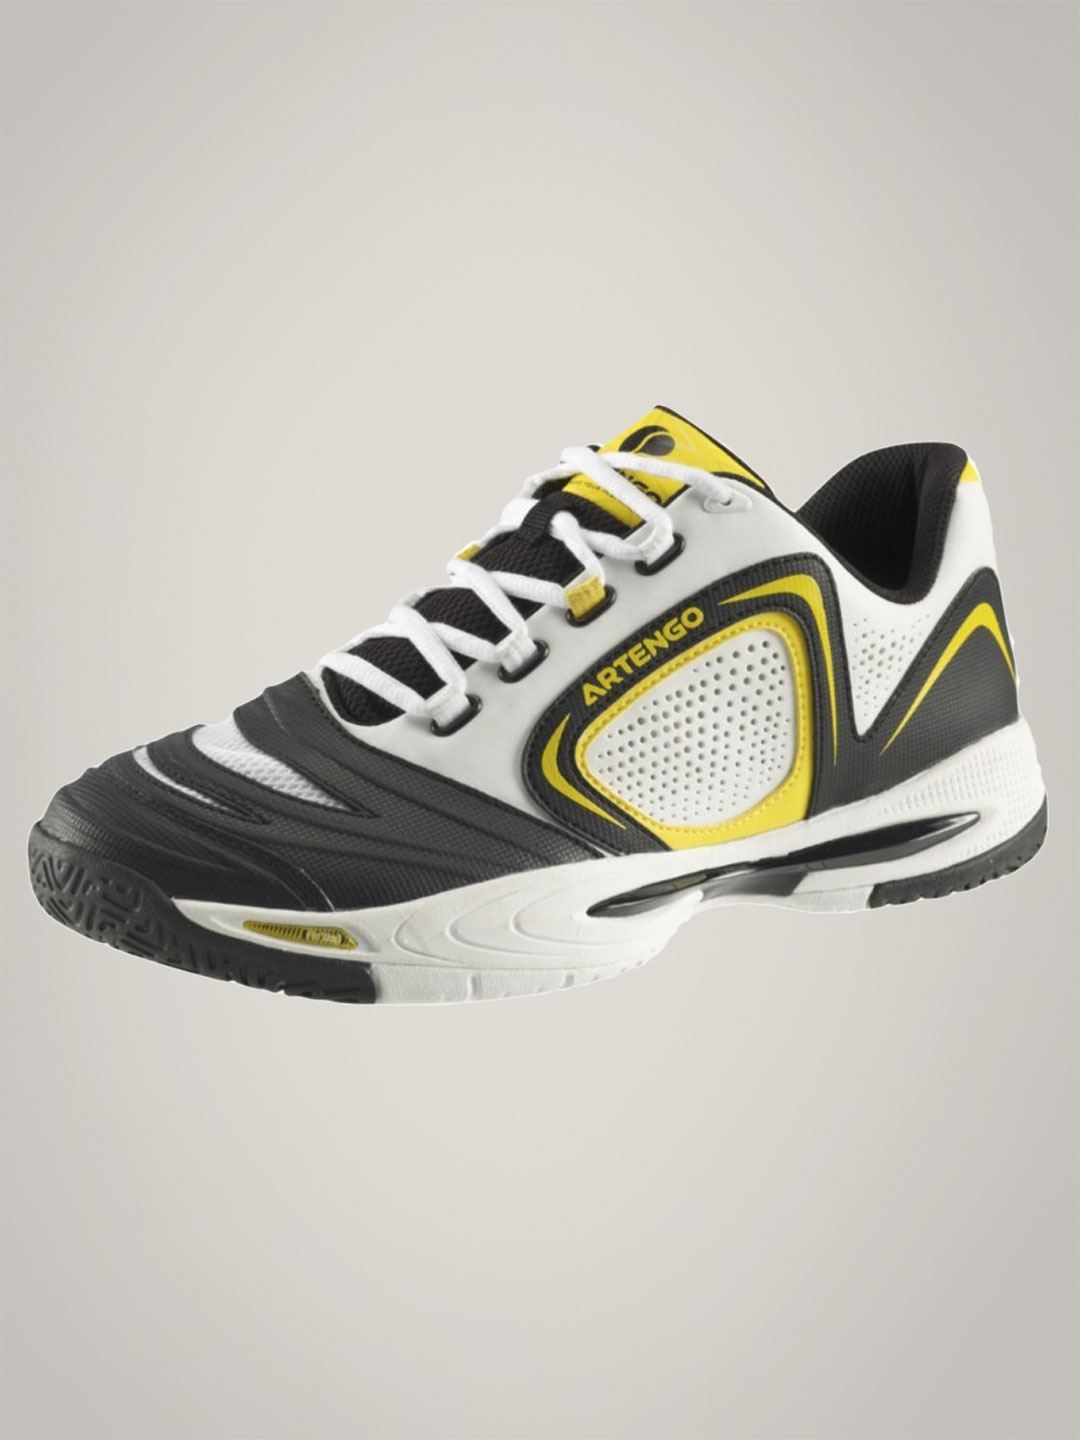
Artengo Artengo 633d Man Black
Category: Footwear / Shoes / Sports Shoes
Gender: Men
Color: White
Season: Summer 2011
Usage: Sports